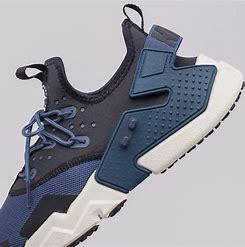
Brand: Nike
Model: Air Huarache Drift